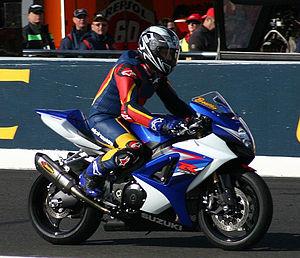
Daryl Beattie, né le 29 septembre 1970 à Charleville en Australie, est un ancien pilote de vitesse moto. Il a également participé deux courses en Supercars lors de la saison 2002.